Baroreflex

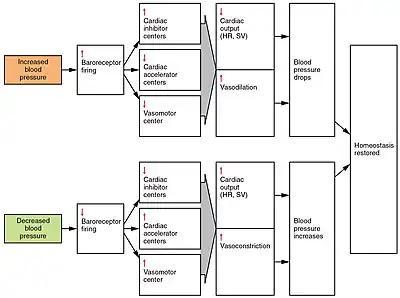
Flowchart showing baroreceptor reflex

The baroreflex or baroreceptor reflex is one of the body's homeostatic mechanisms that helps to maintain blood pressure at nearly constant levels. The baroreflex provides a rapid negative feedback loop in which an elevated blood pressure causes the heart rate to decrease. Decreased blood pressure decreases baroreflex activation and causes heart rate to increase and to restore blood pressure levels. Their function is to sense pressure changes by responding to change in the tension of the arterial wall. The baroreflex can begin to act in less than the duration of a cardiac cycle (fractions of a second) and thus baroreflex adjustments are key factors in dealing with postural hypotension, the tendency for blood pressure to decrease on standing due to gravity.